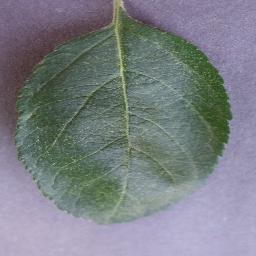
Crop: apple
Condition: healthy